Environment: real
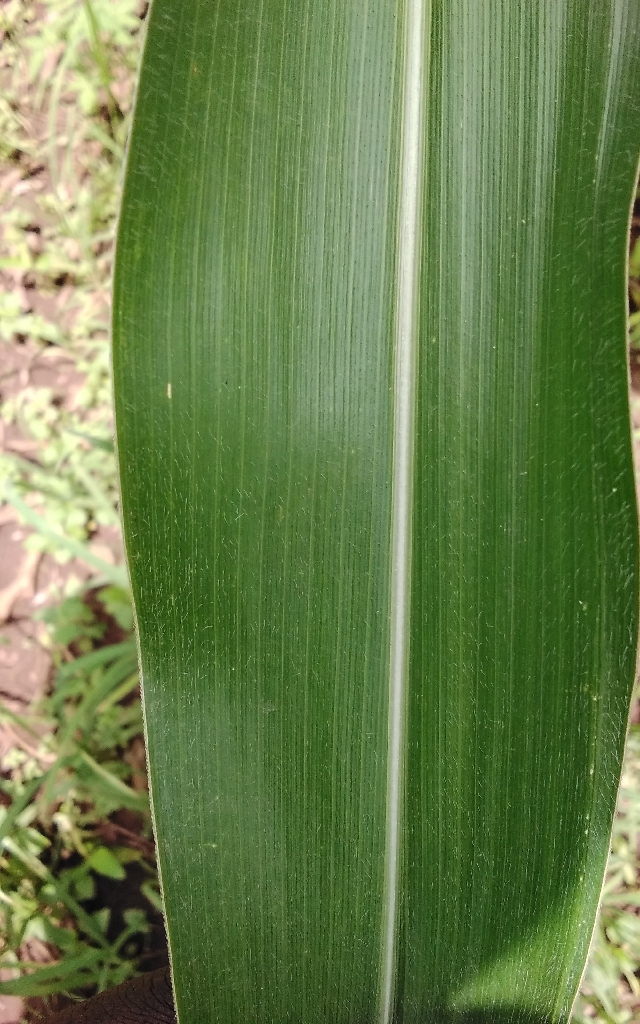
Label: healthy